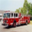
Label: truck